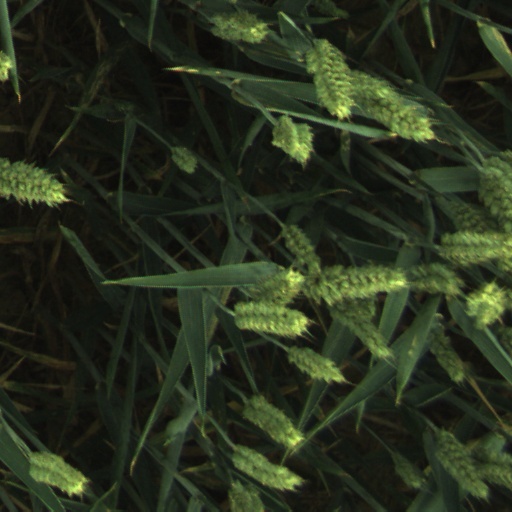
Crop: wheat